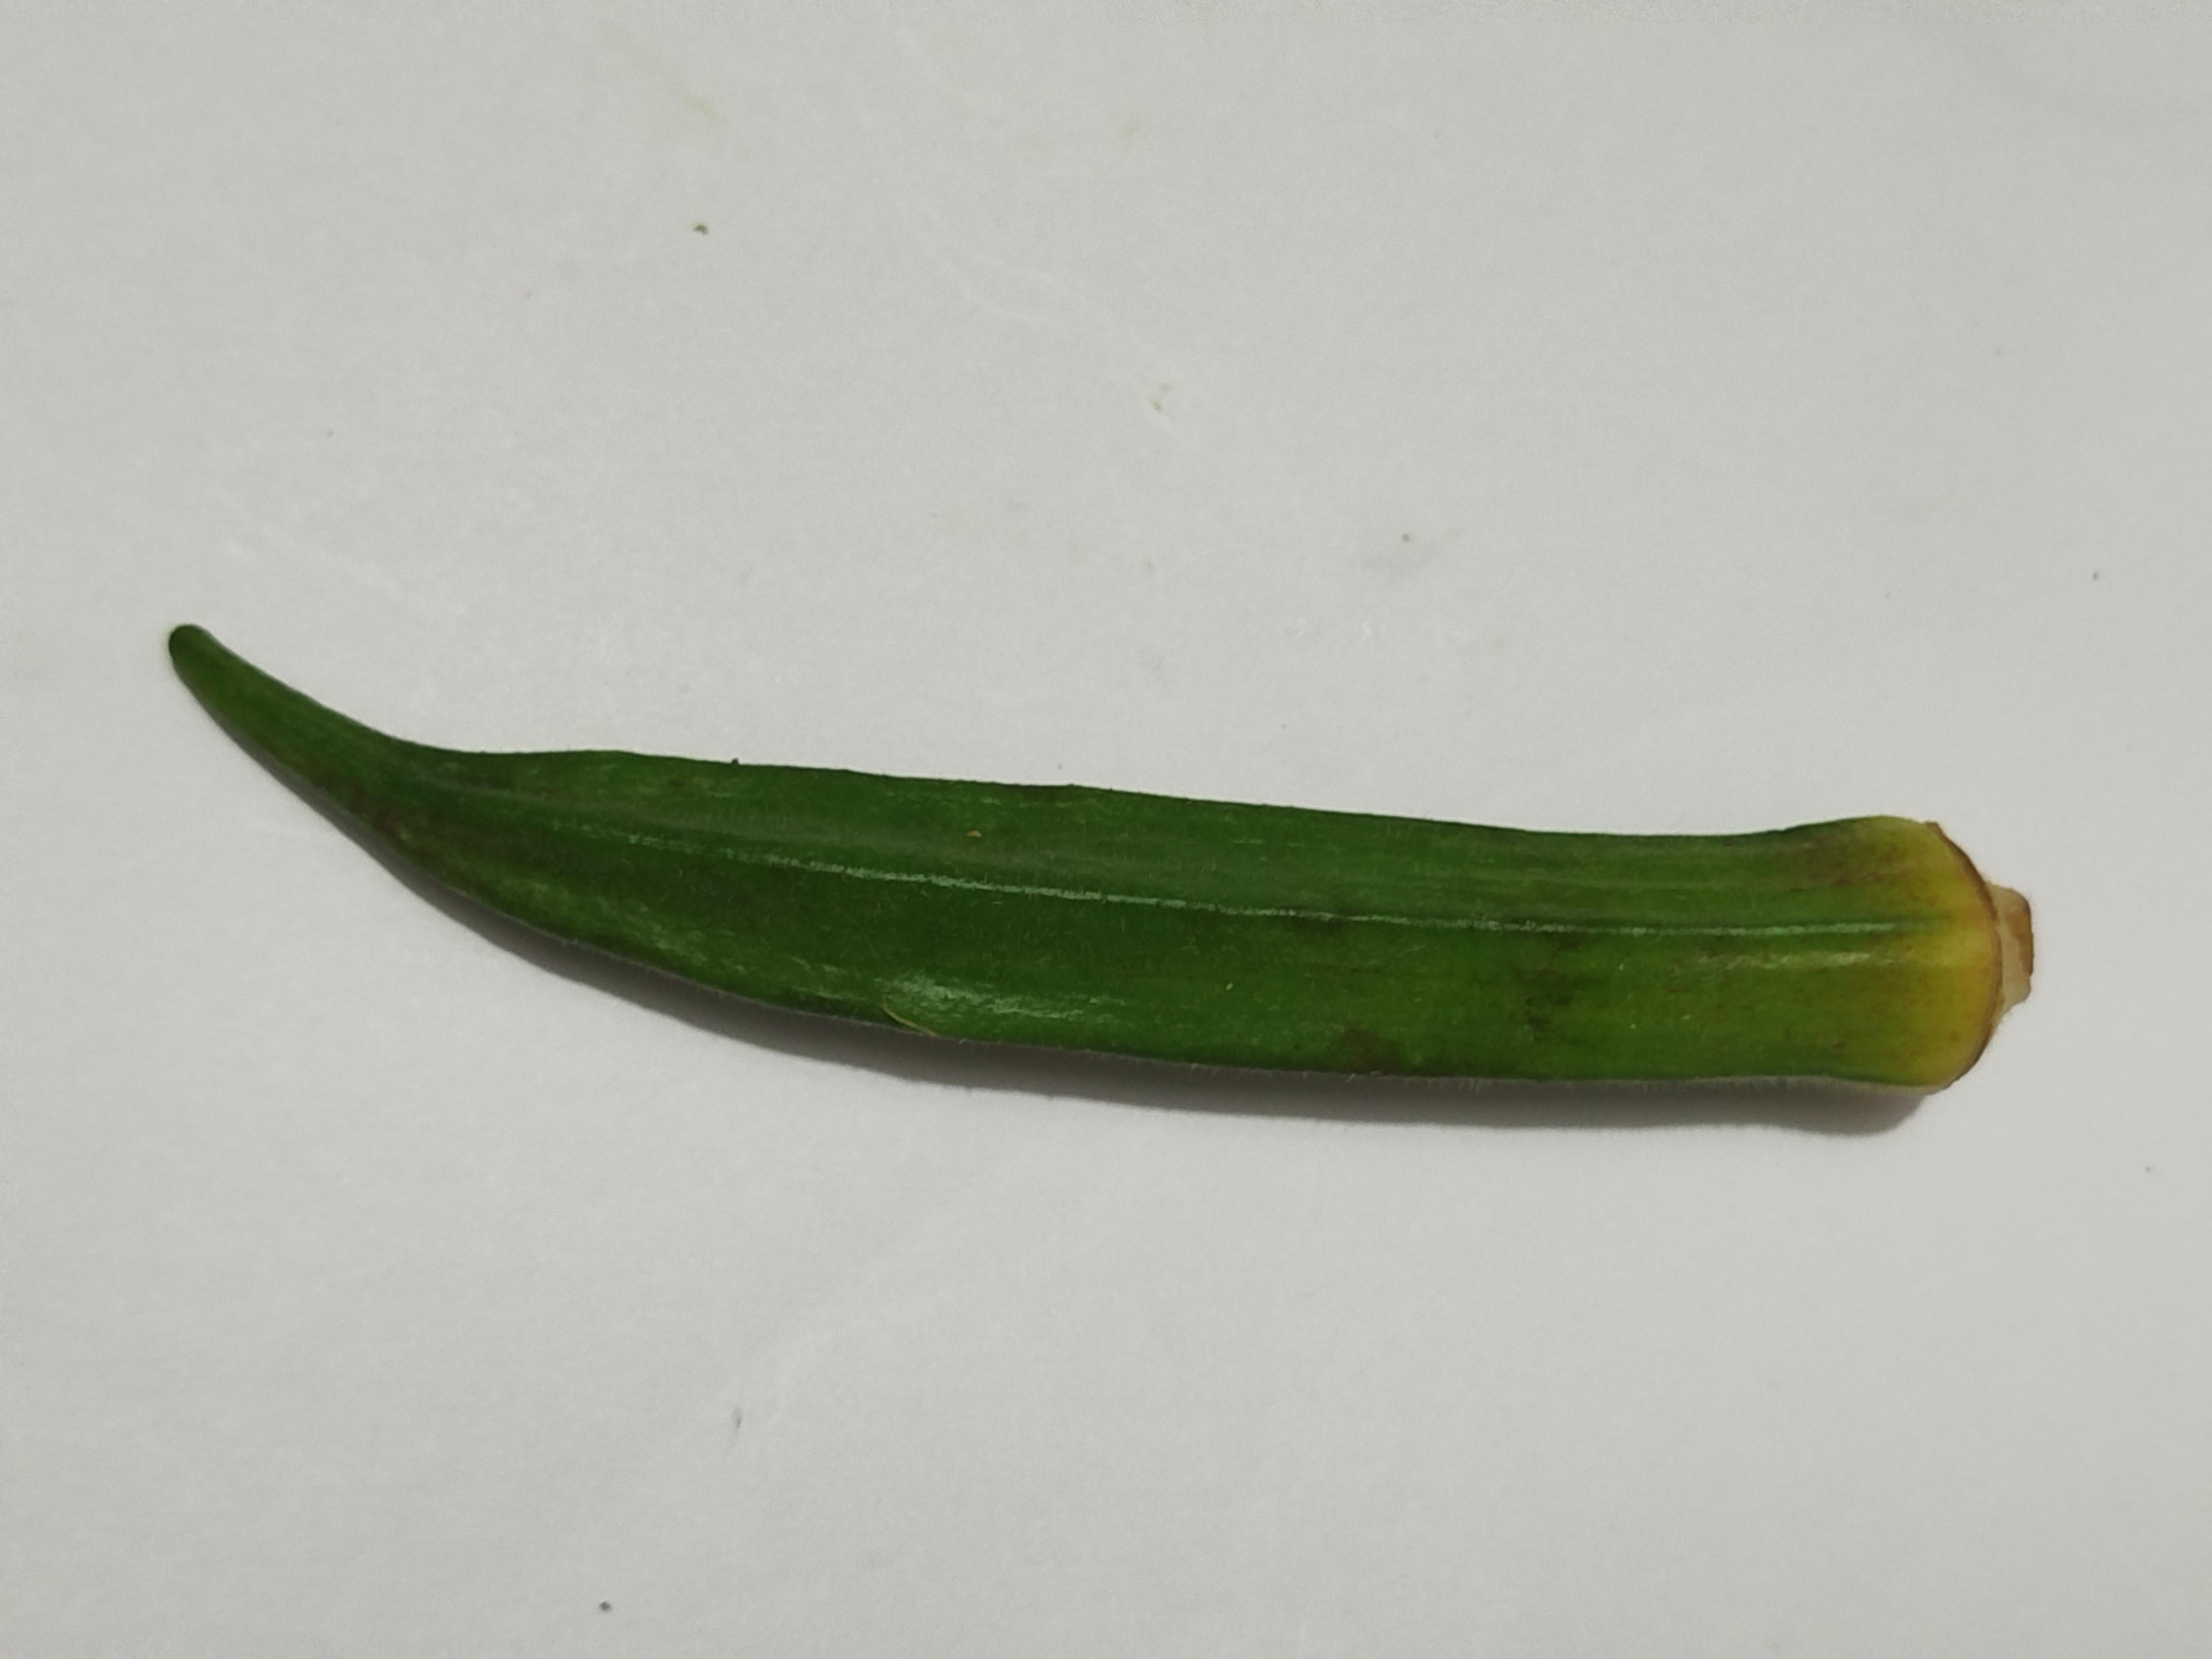
Label: Ladies finger